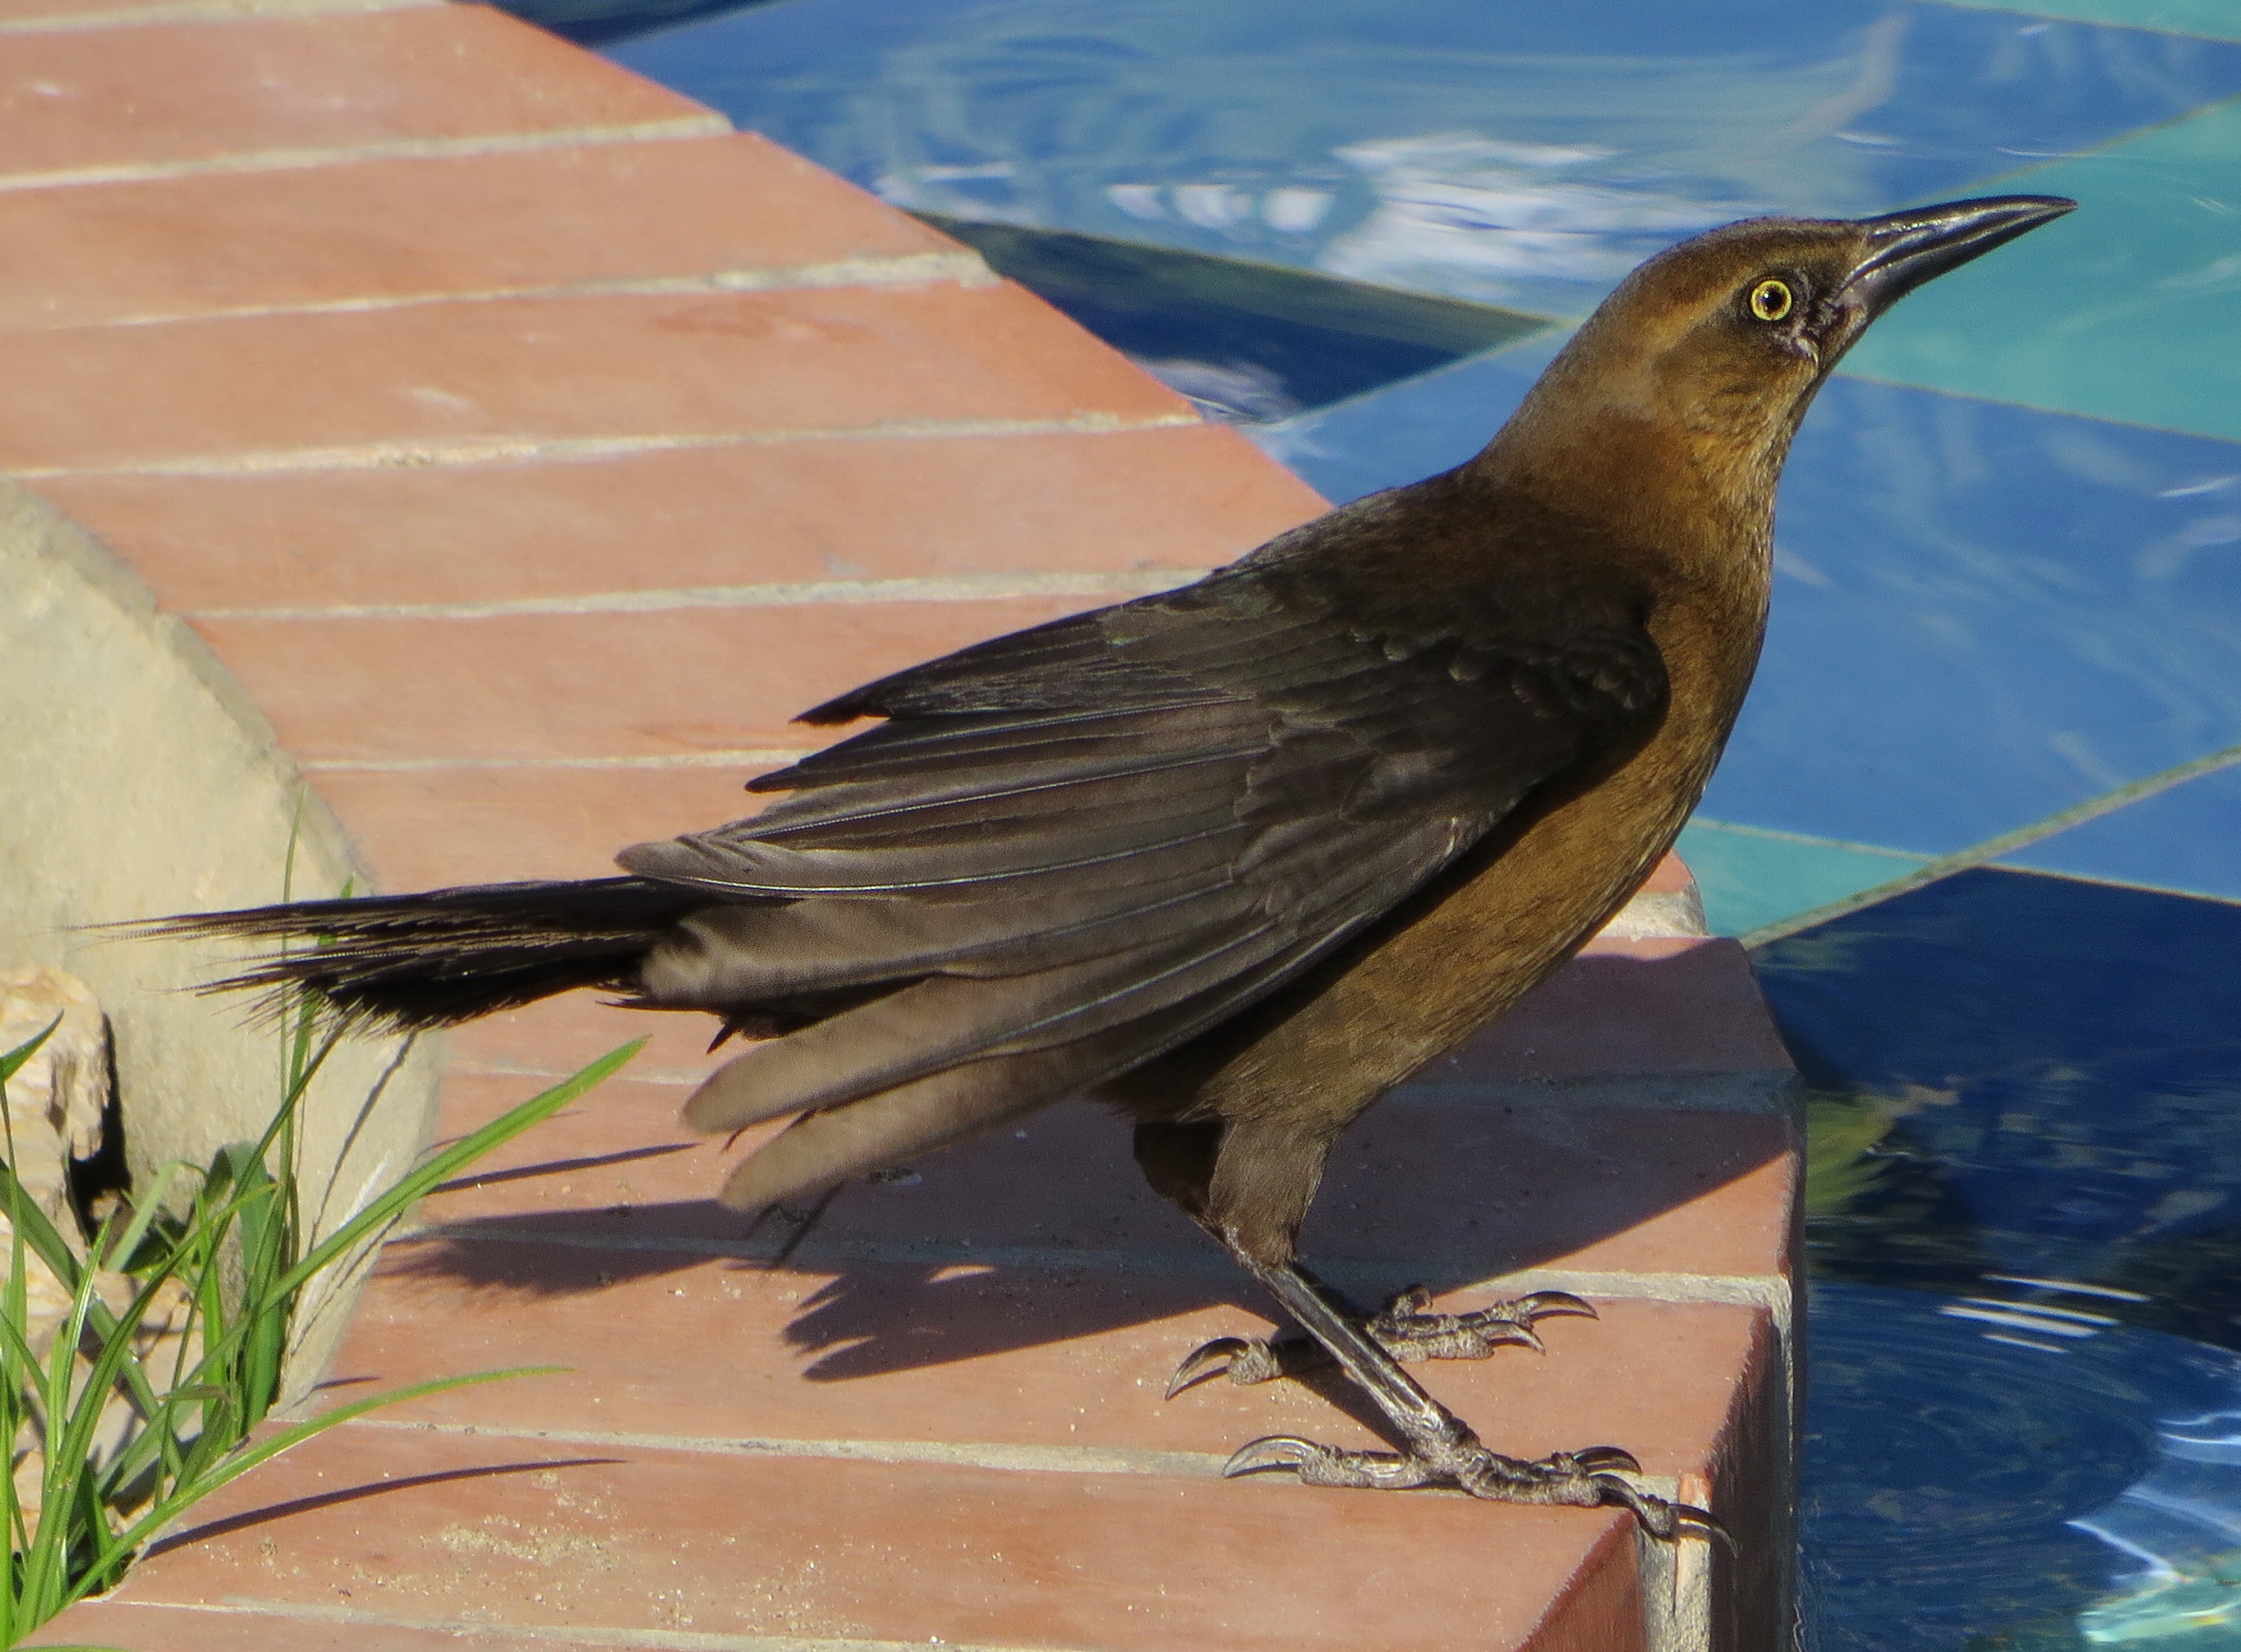
bird, wing, beak, blue, black, fauna, ornithology, vertebrate, exotic, blackbird, panama, american crow, female cowbird, perching bird